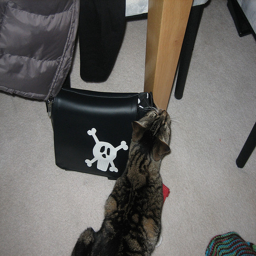
A tabby cat next to a handbag decorated with a skull and crossbones.
A cat laying on top of a floor next to a wooden table.
A cat sits on the floor next to a purse.
A cat is standing next to a skull-designed purse, looking on.
A cat sitting on the floor next to a skull and crossbones decoration.